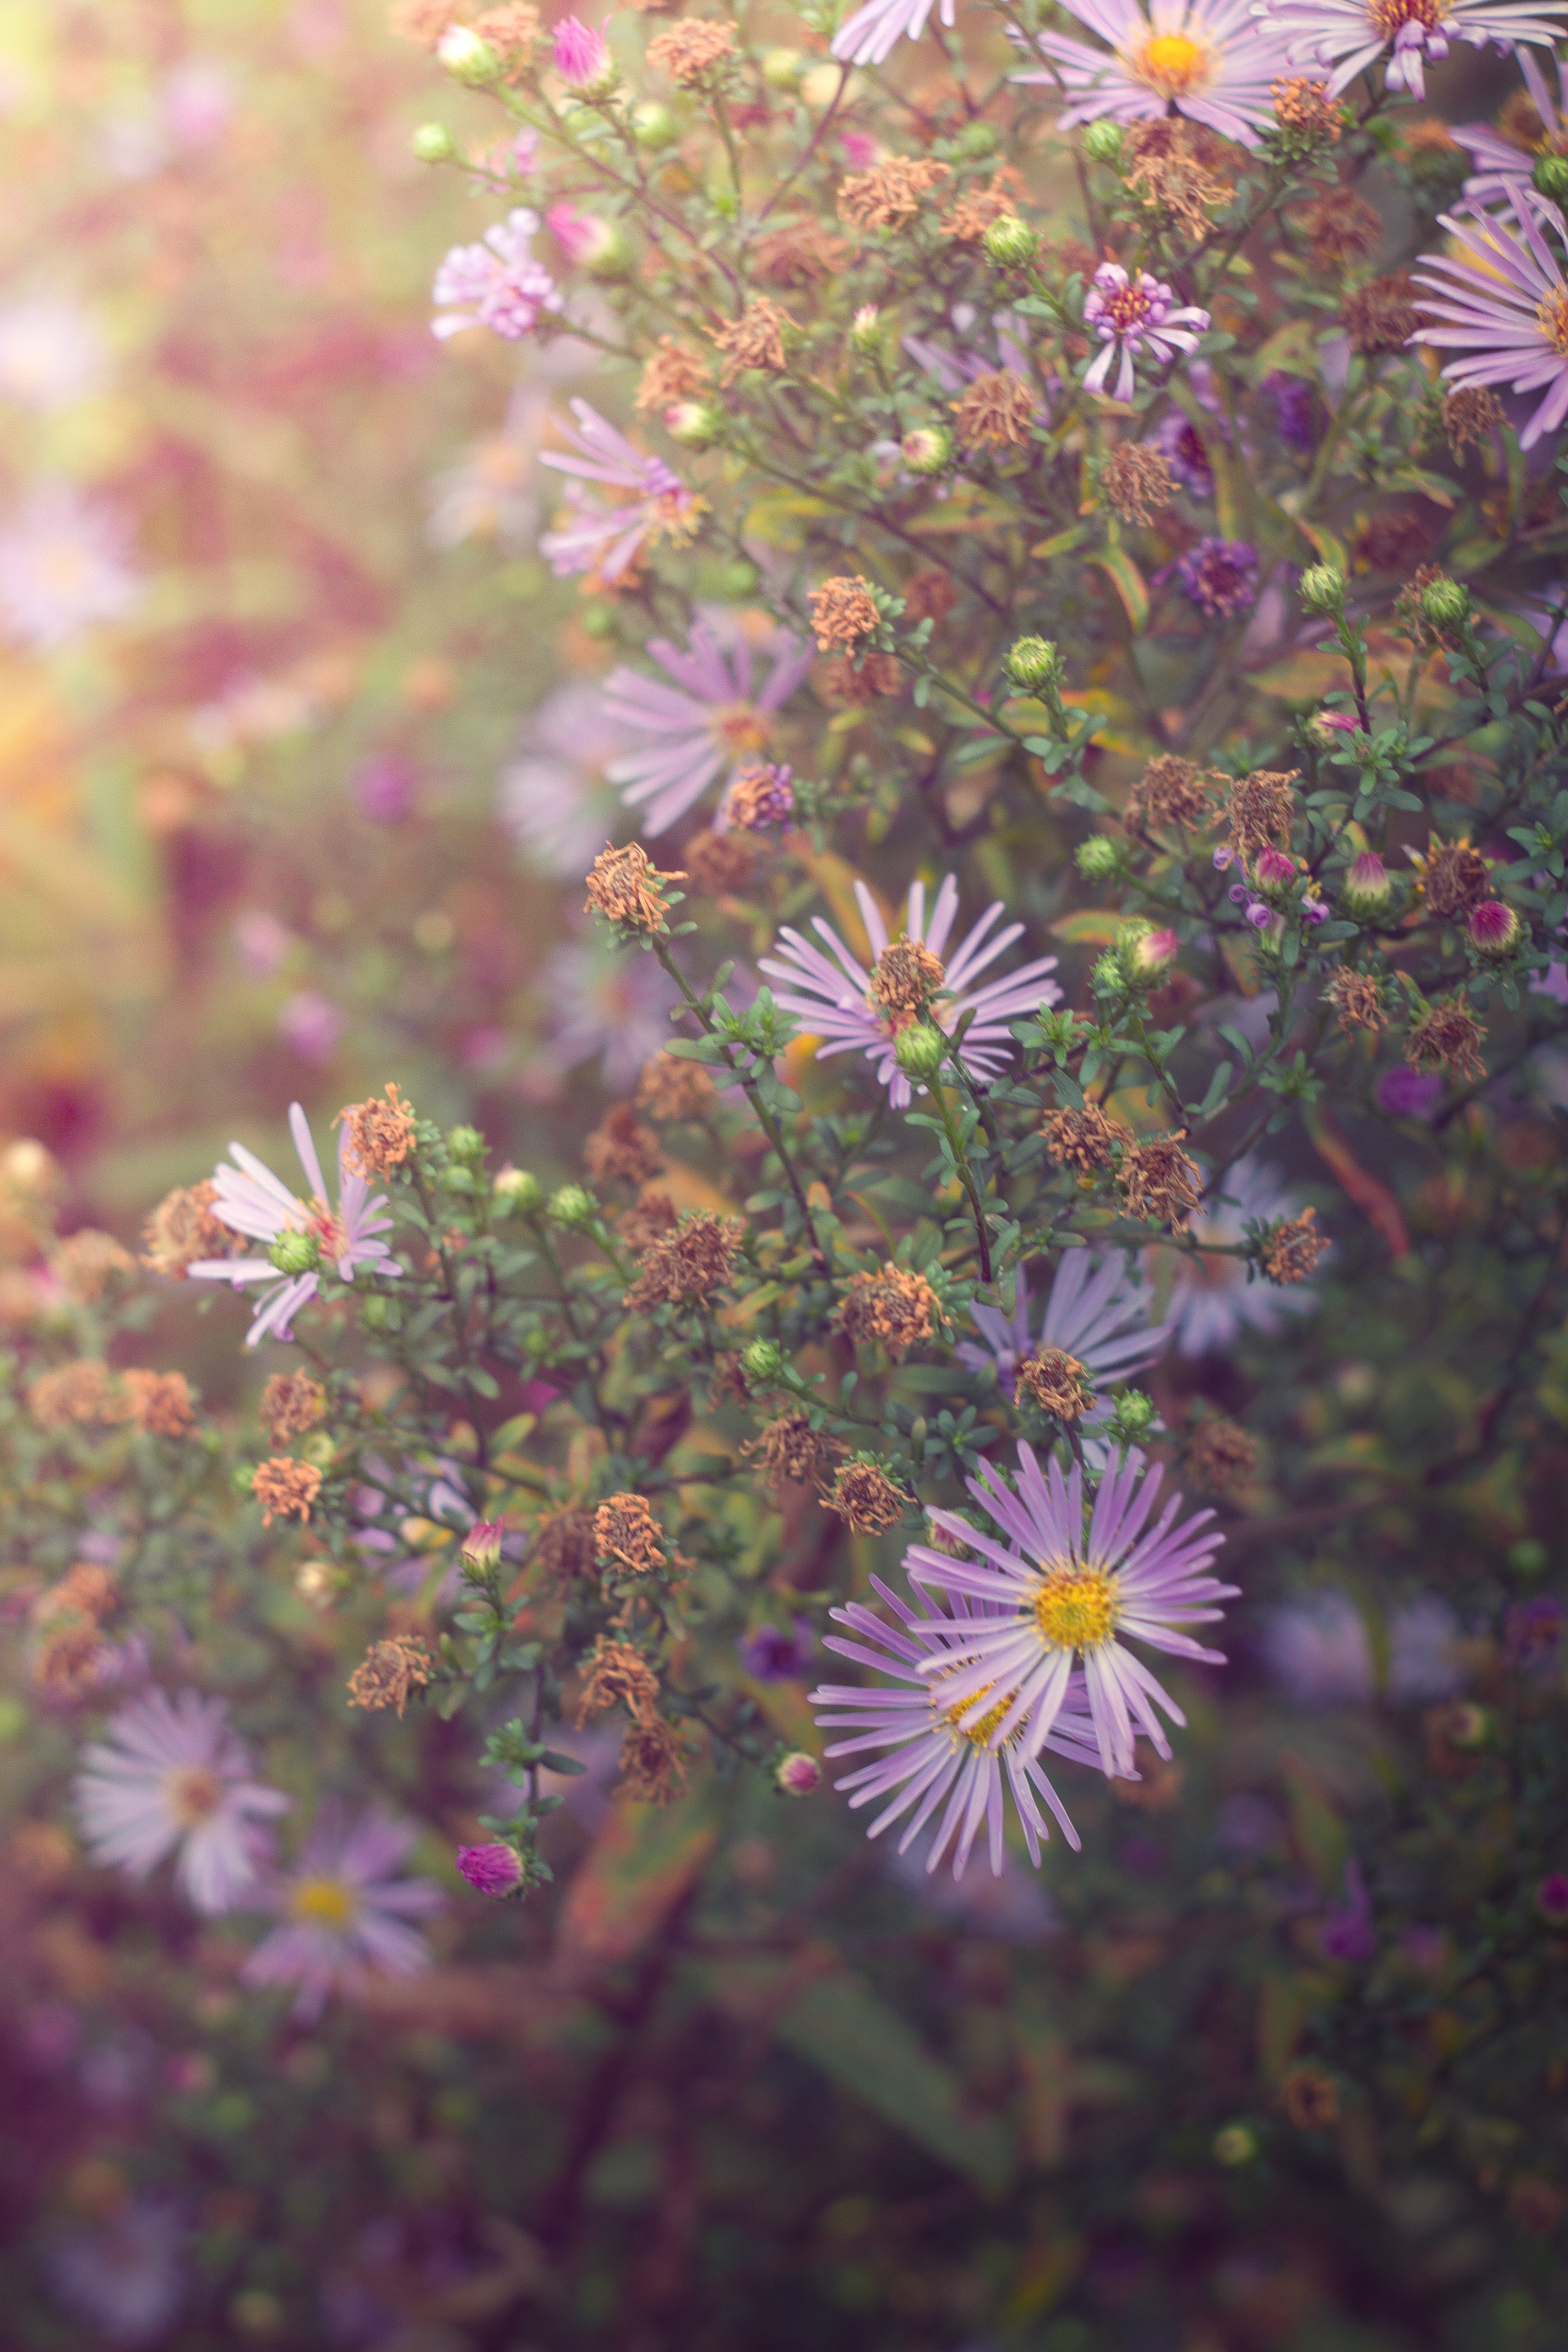
tree, nature, branch, blossom, plant, sunlight, leaf, flower, summer, autumn, botany, flora, wildflower, flowers, shrub, flowering plant, woody plant, land plant